Jakub Bąk

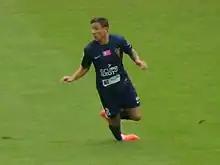
Jakub Bąk (2014)

Jakub Bąk (born 28 May 1993) is a Polish professional footballer who plays as a midfielder.